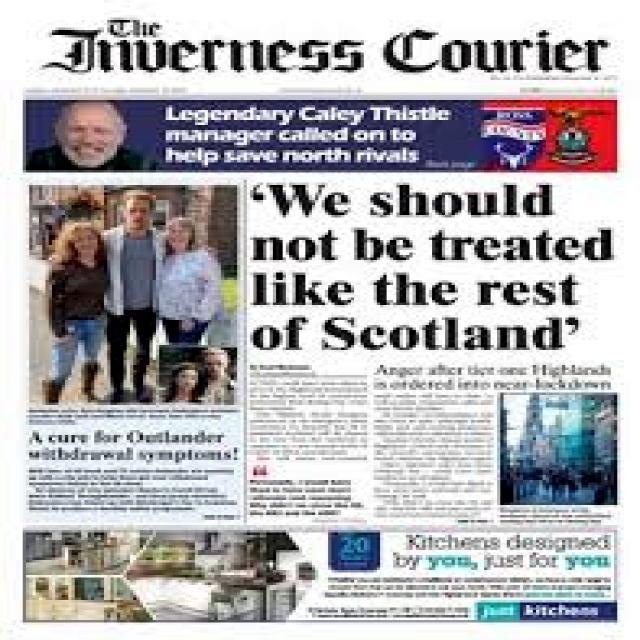
Label: Paper